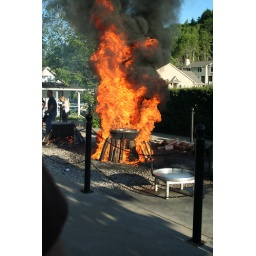
the traditional fish boil in door county. this is SOTC and needs a bit of tweaking, the camera wasn't straight!